Yemen vilayet

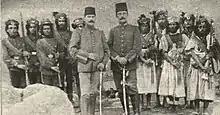
Turkish officers with Yemeni soldiers and militiamen prior to World War I

In the late 19th century, the Zaidis rebelled against the Turks, and Imam Mohammed ibn Yahya laid the foundation of a hereditary dynasty. When he died in 1904, his successor Imam Yahya ibn Mohammed led the revolt against the Turks in 1904–1905, and forced them to grant important concessions to the Zaidis. The Ottoman agreed to withdraw the civil code and restore sharia in Yemen.